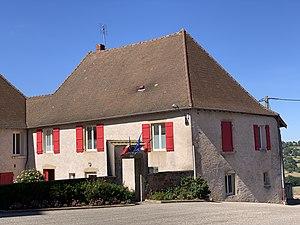
Mairie de Montmelard.
Montmelard est une commune française située dans le département de Saône-et-Loire en région Bourgogne-Franche-Comté.